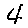
Label: 4